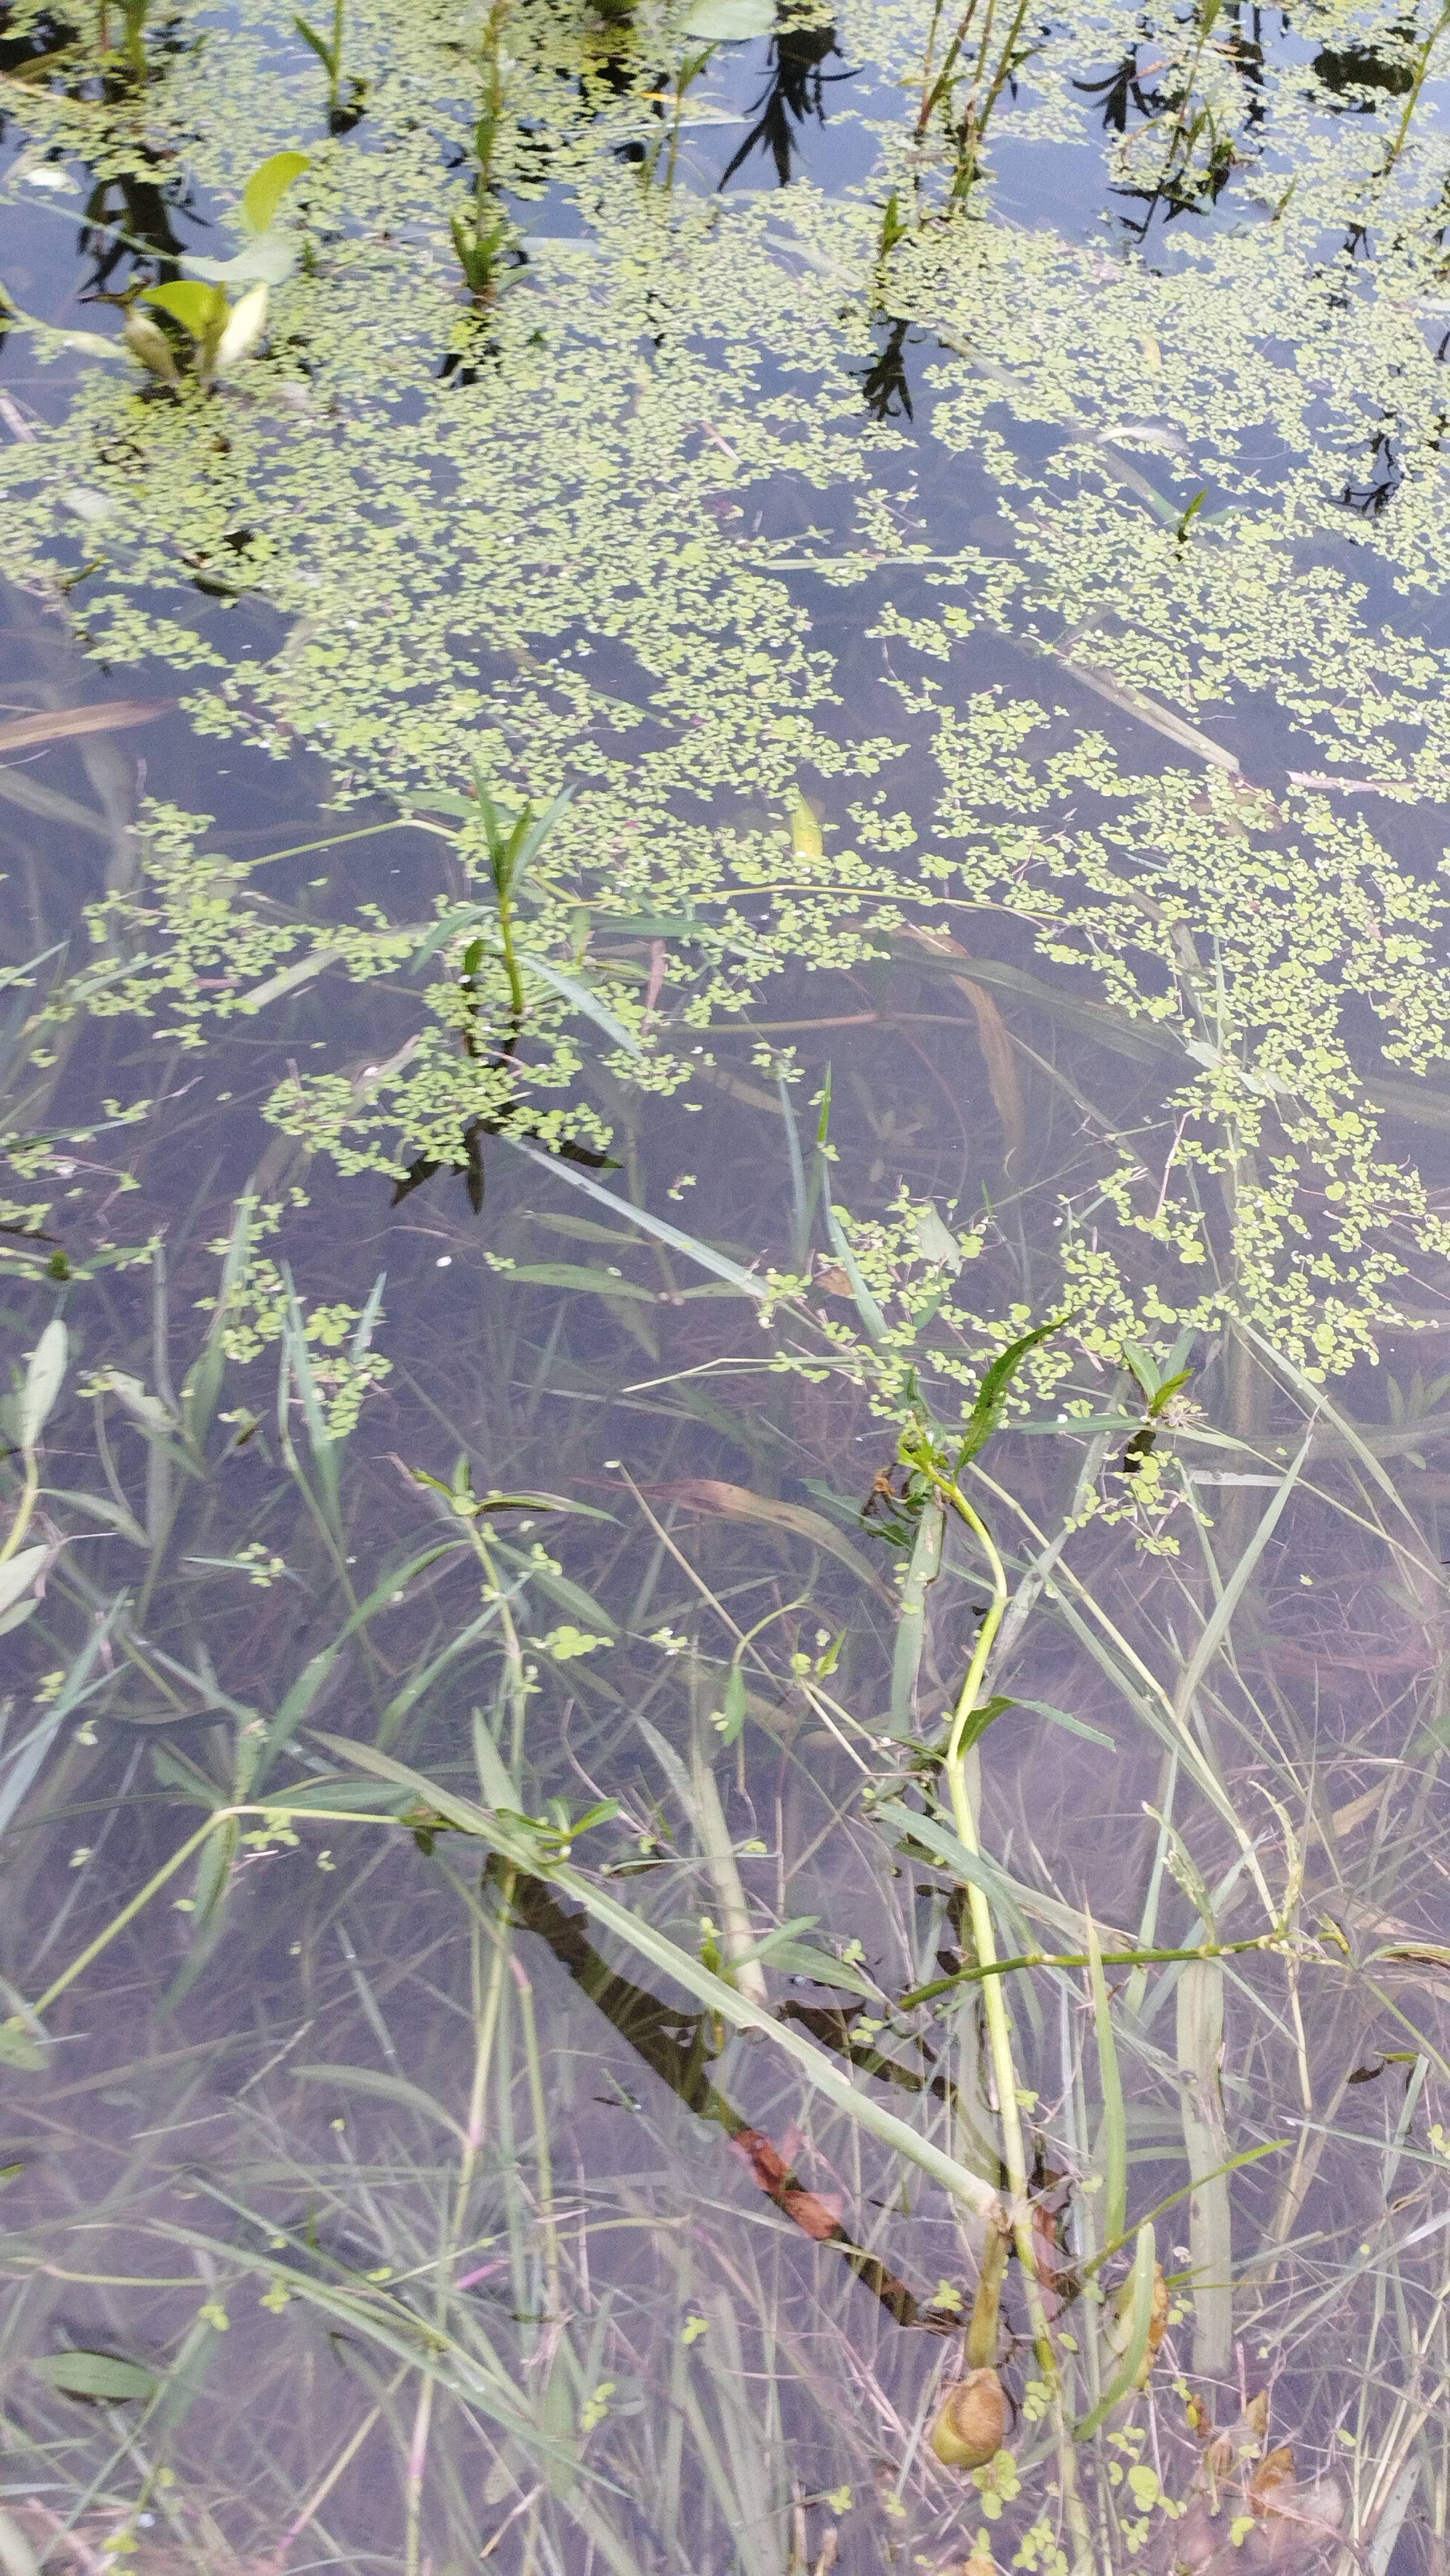
Species: Common Duckweeds (Lemna minor)